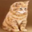
Label: cat